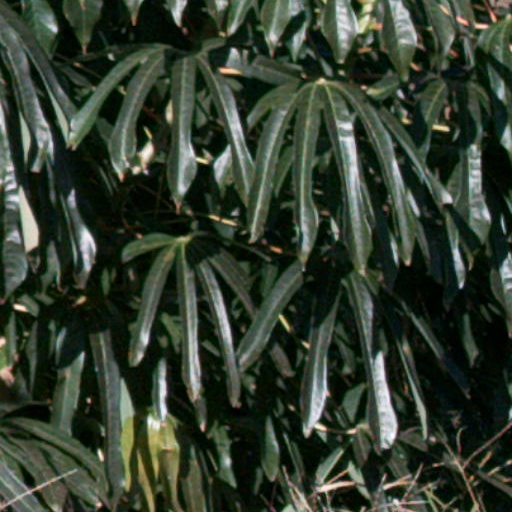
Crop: cassava